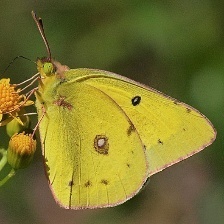
Species: CLOUDED SULPHUR
Butterfly family (ImageNet category): sulphur_butterfly